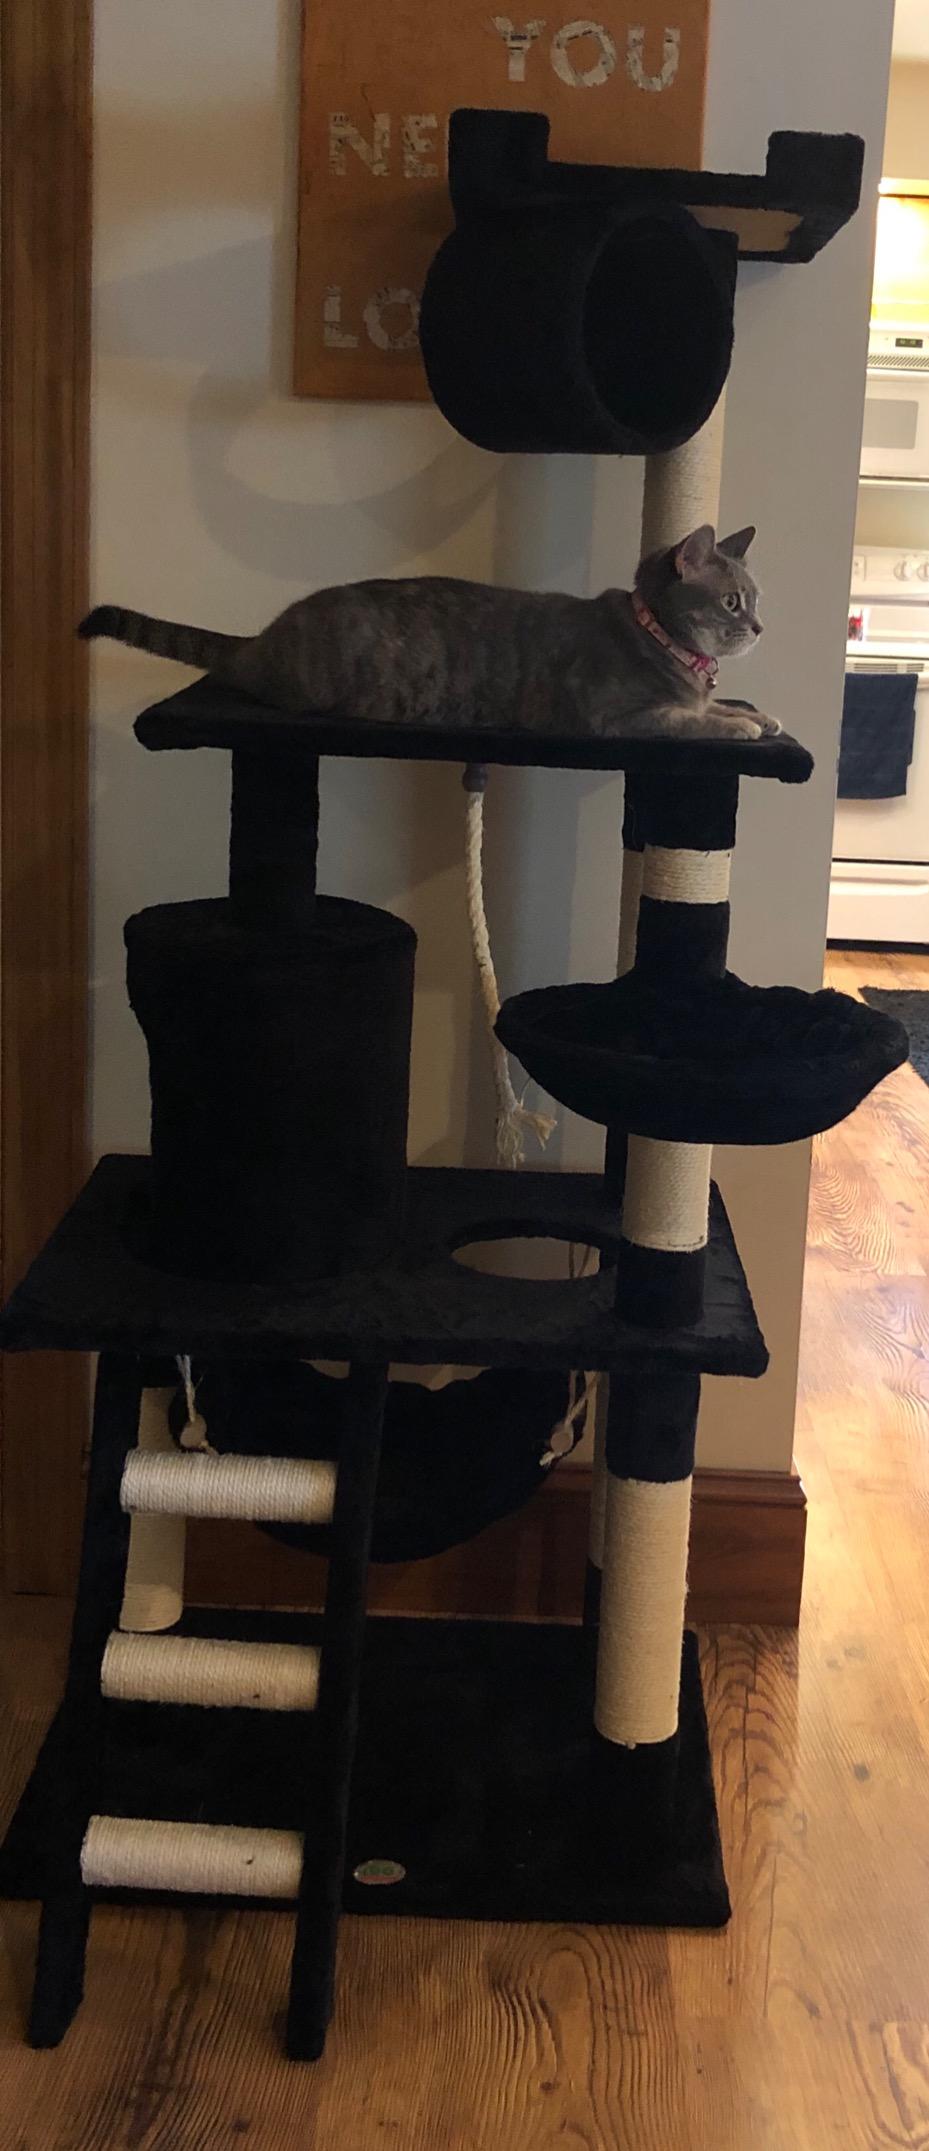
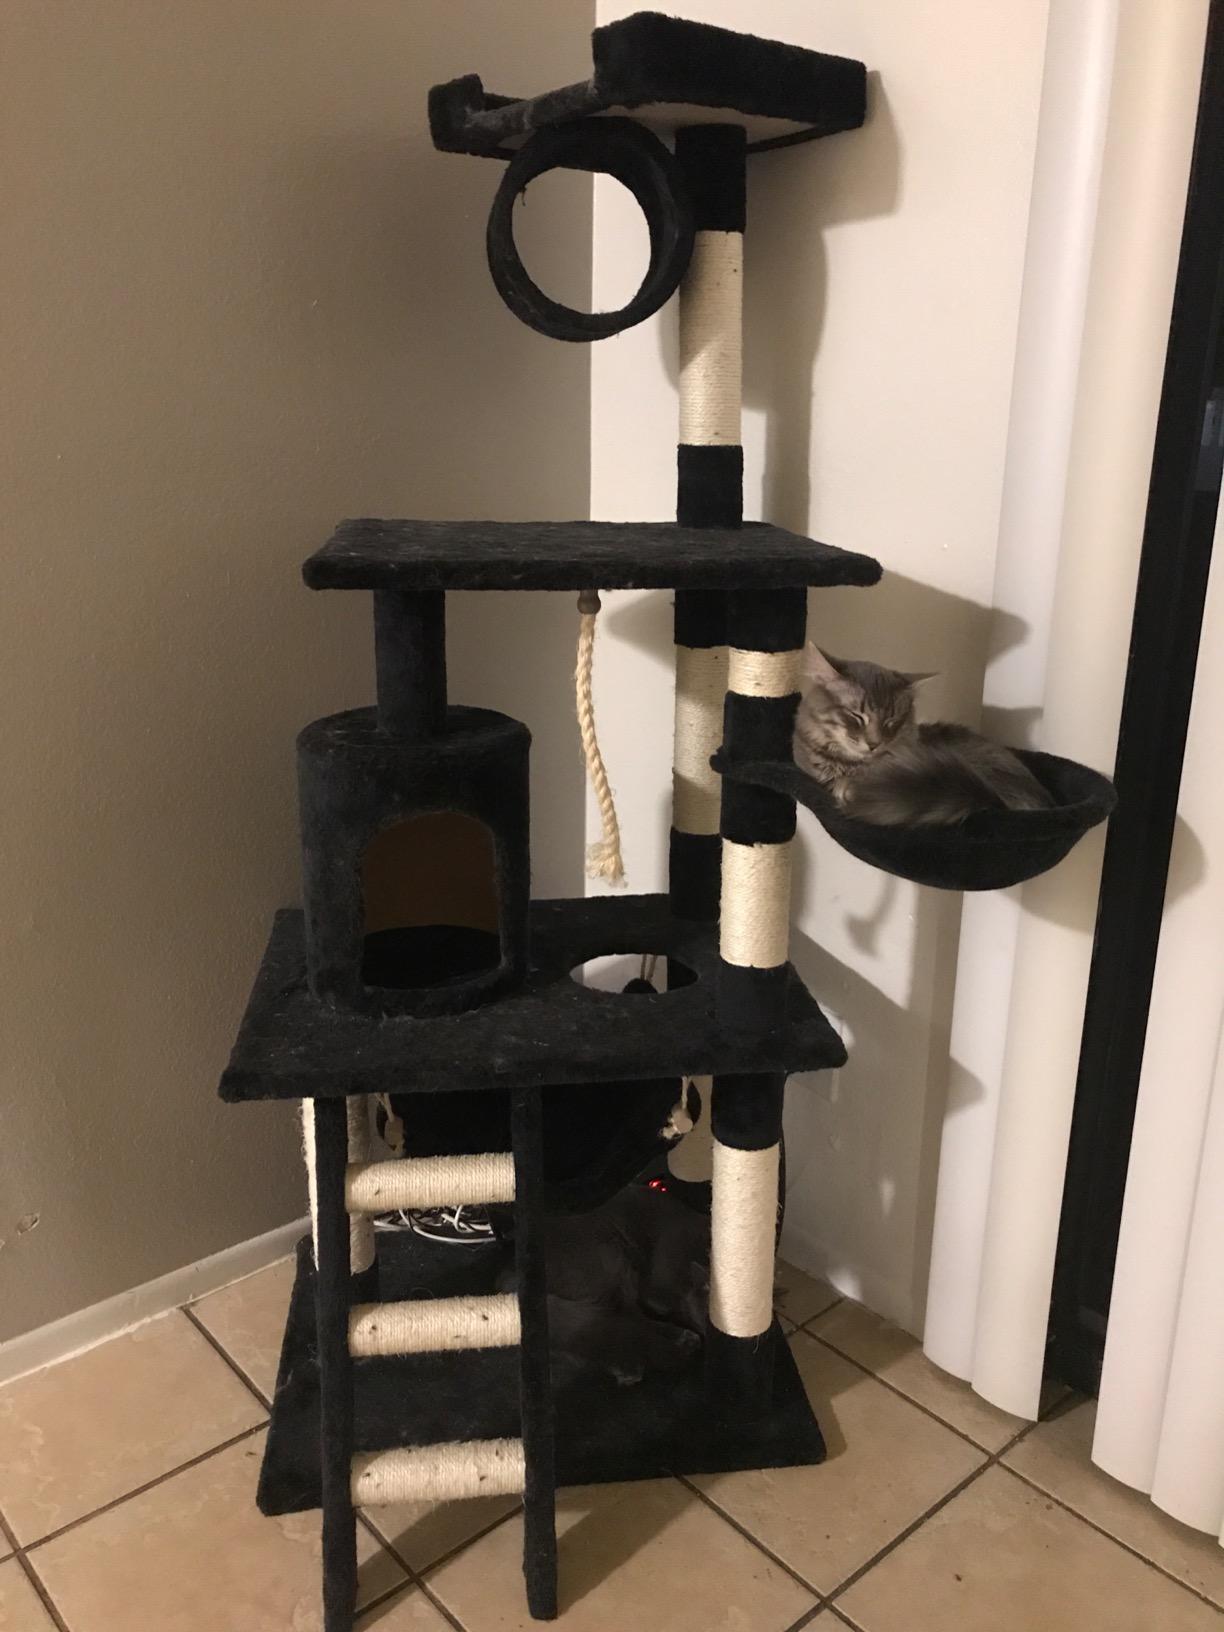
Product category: items_cat tree
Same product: yes